Posterior spinal artery syndrome

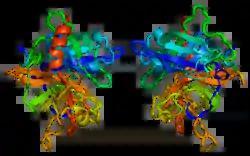
Protein PLAT (tissue plasminogen activator) PDB 1a5h

It has been difficult to make any breakthroughs in diagnosis and/or treatment of PSAS as symptoms are not specific in nature and can vary based on the exact location of spinal cord lesions. In addition, the demographics of patients with PSAS are widespread as the onset of symptoms typically follows a traumatic event. Additionally, research has suffered setbacks because PSAS is rare with few documented cases, unlike anterior spinal artery syndrome.